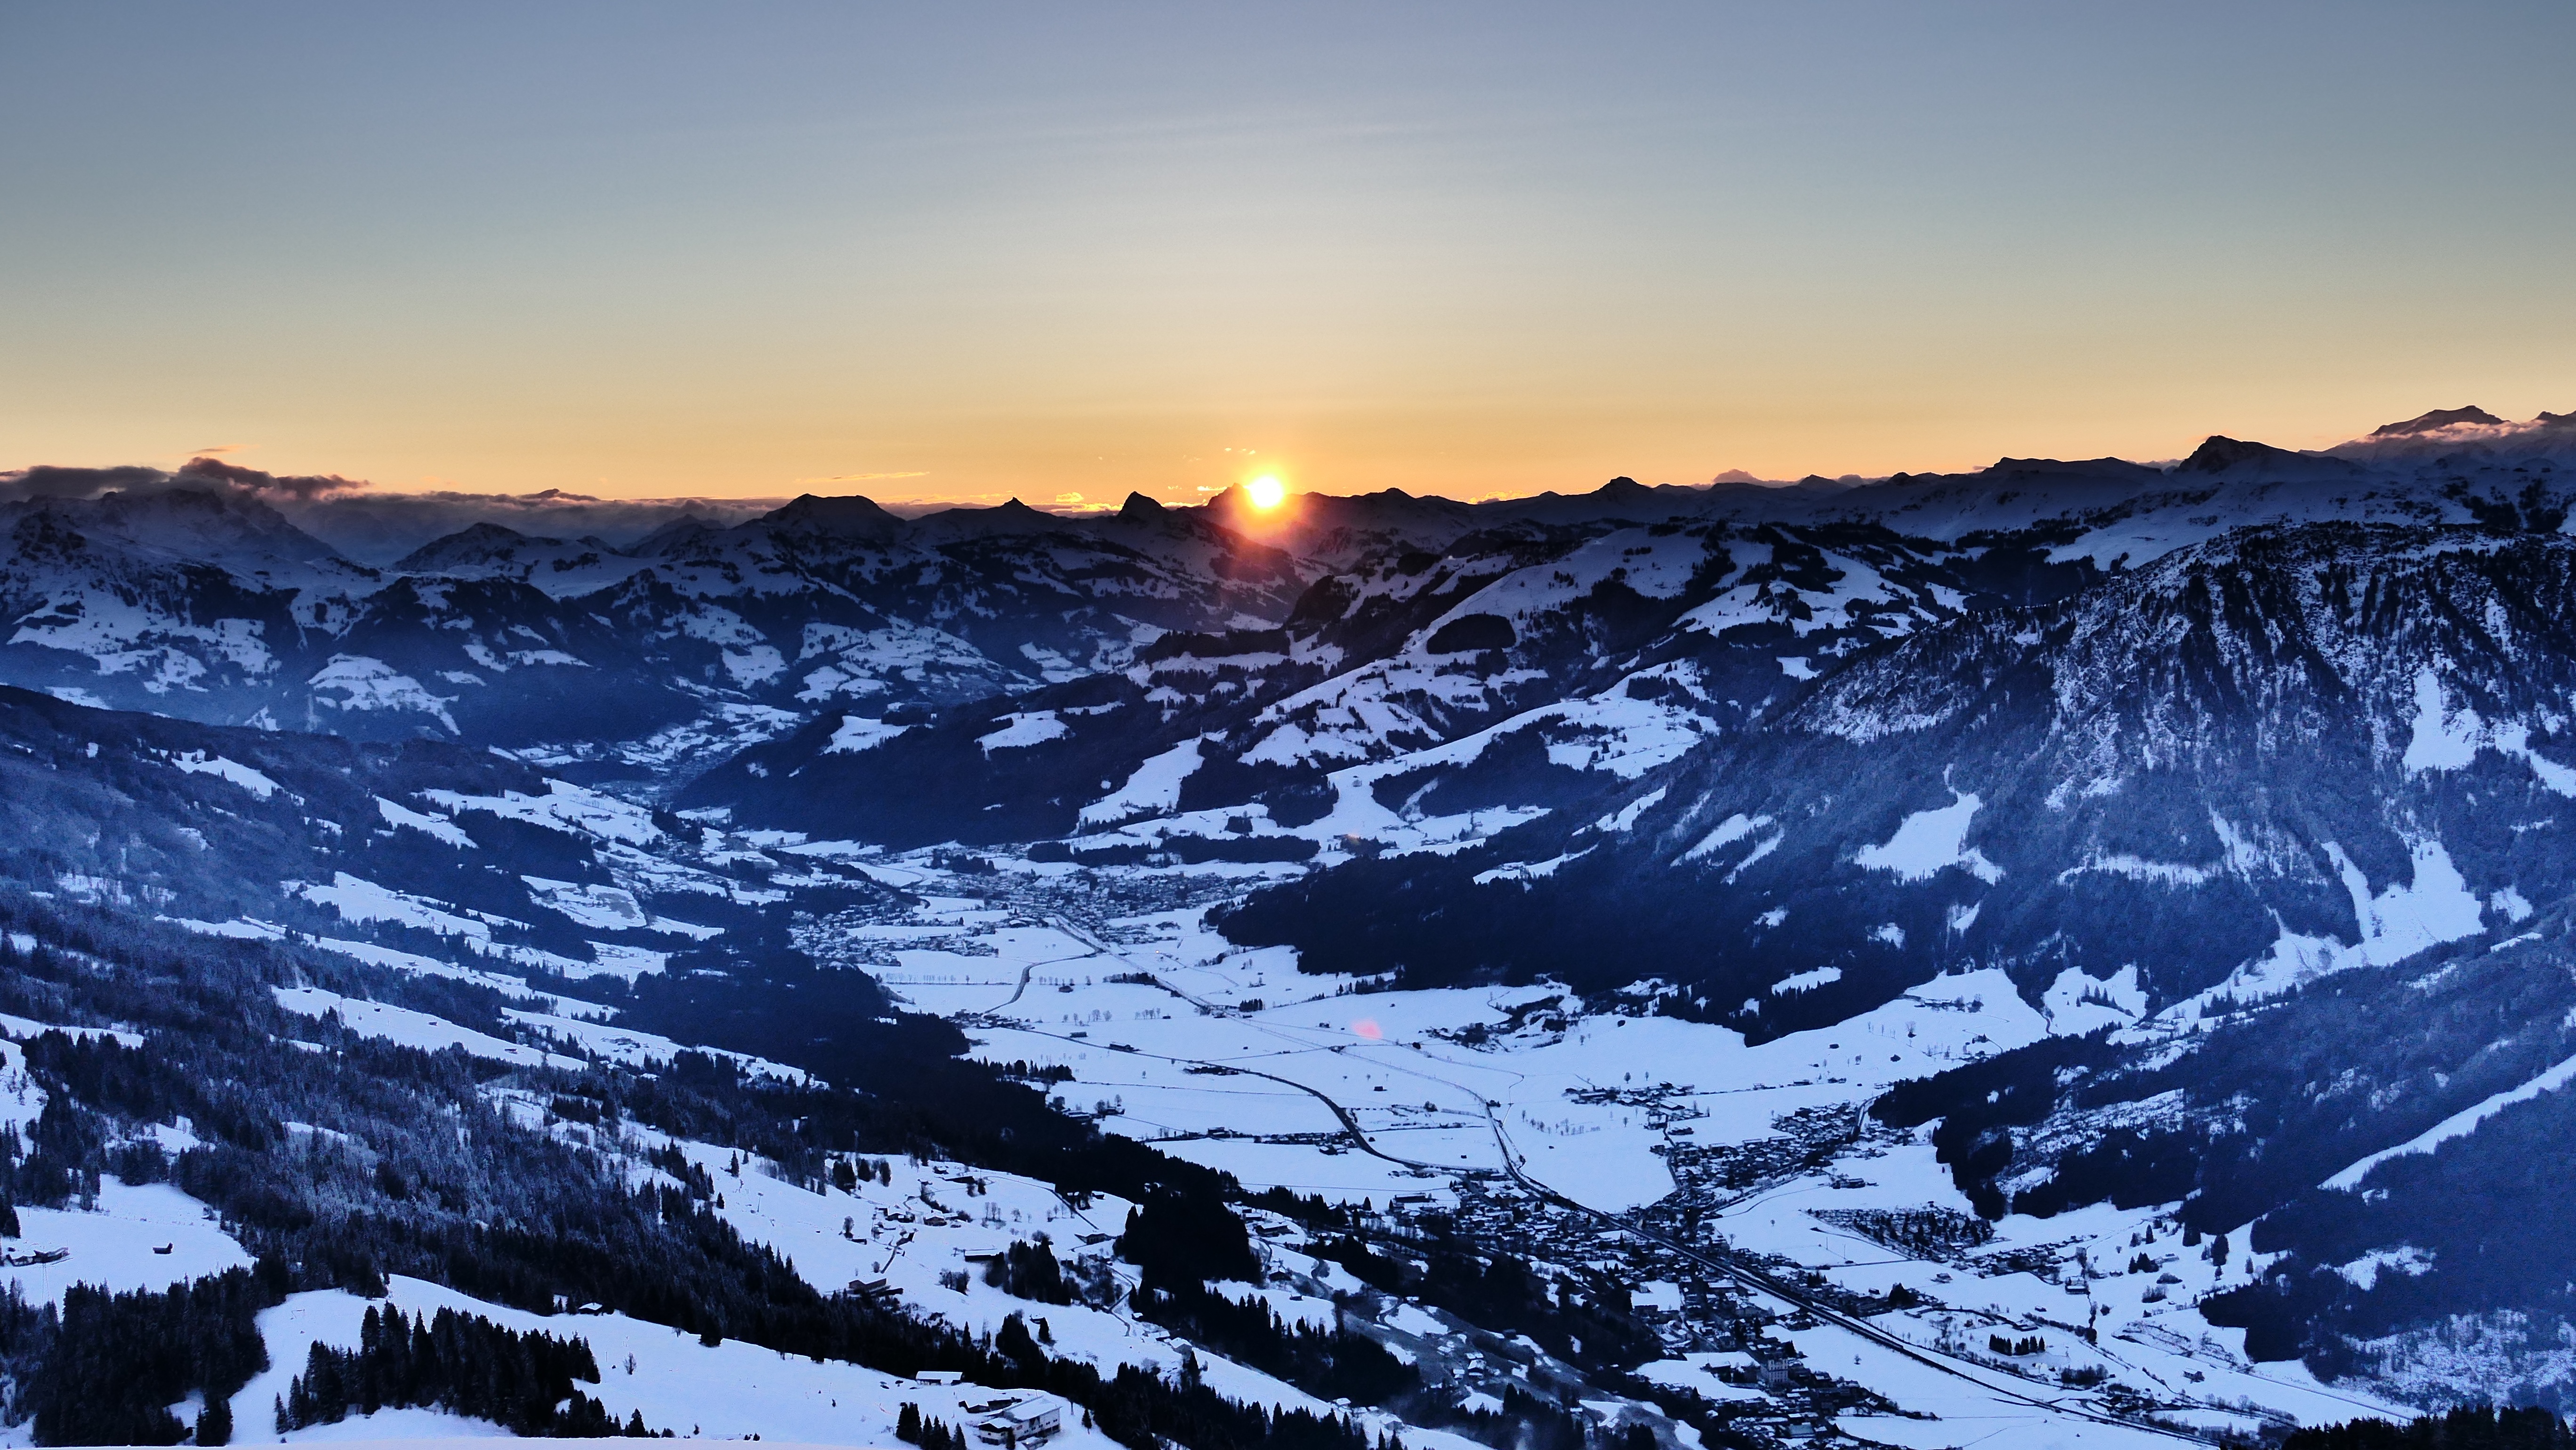
mountain, snow, winter, sunrise, sunset, dawn, mountain range, panorama, dusk, weather, season, ridge, summit, plateau, landform, high salve austria, morning mood most mountain, mountainous landforms, geological phenomenon